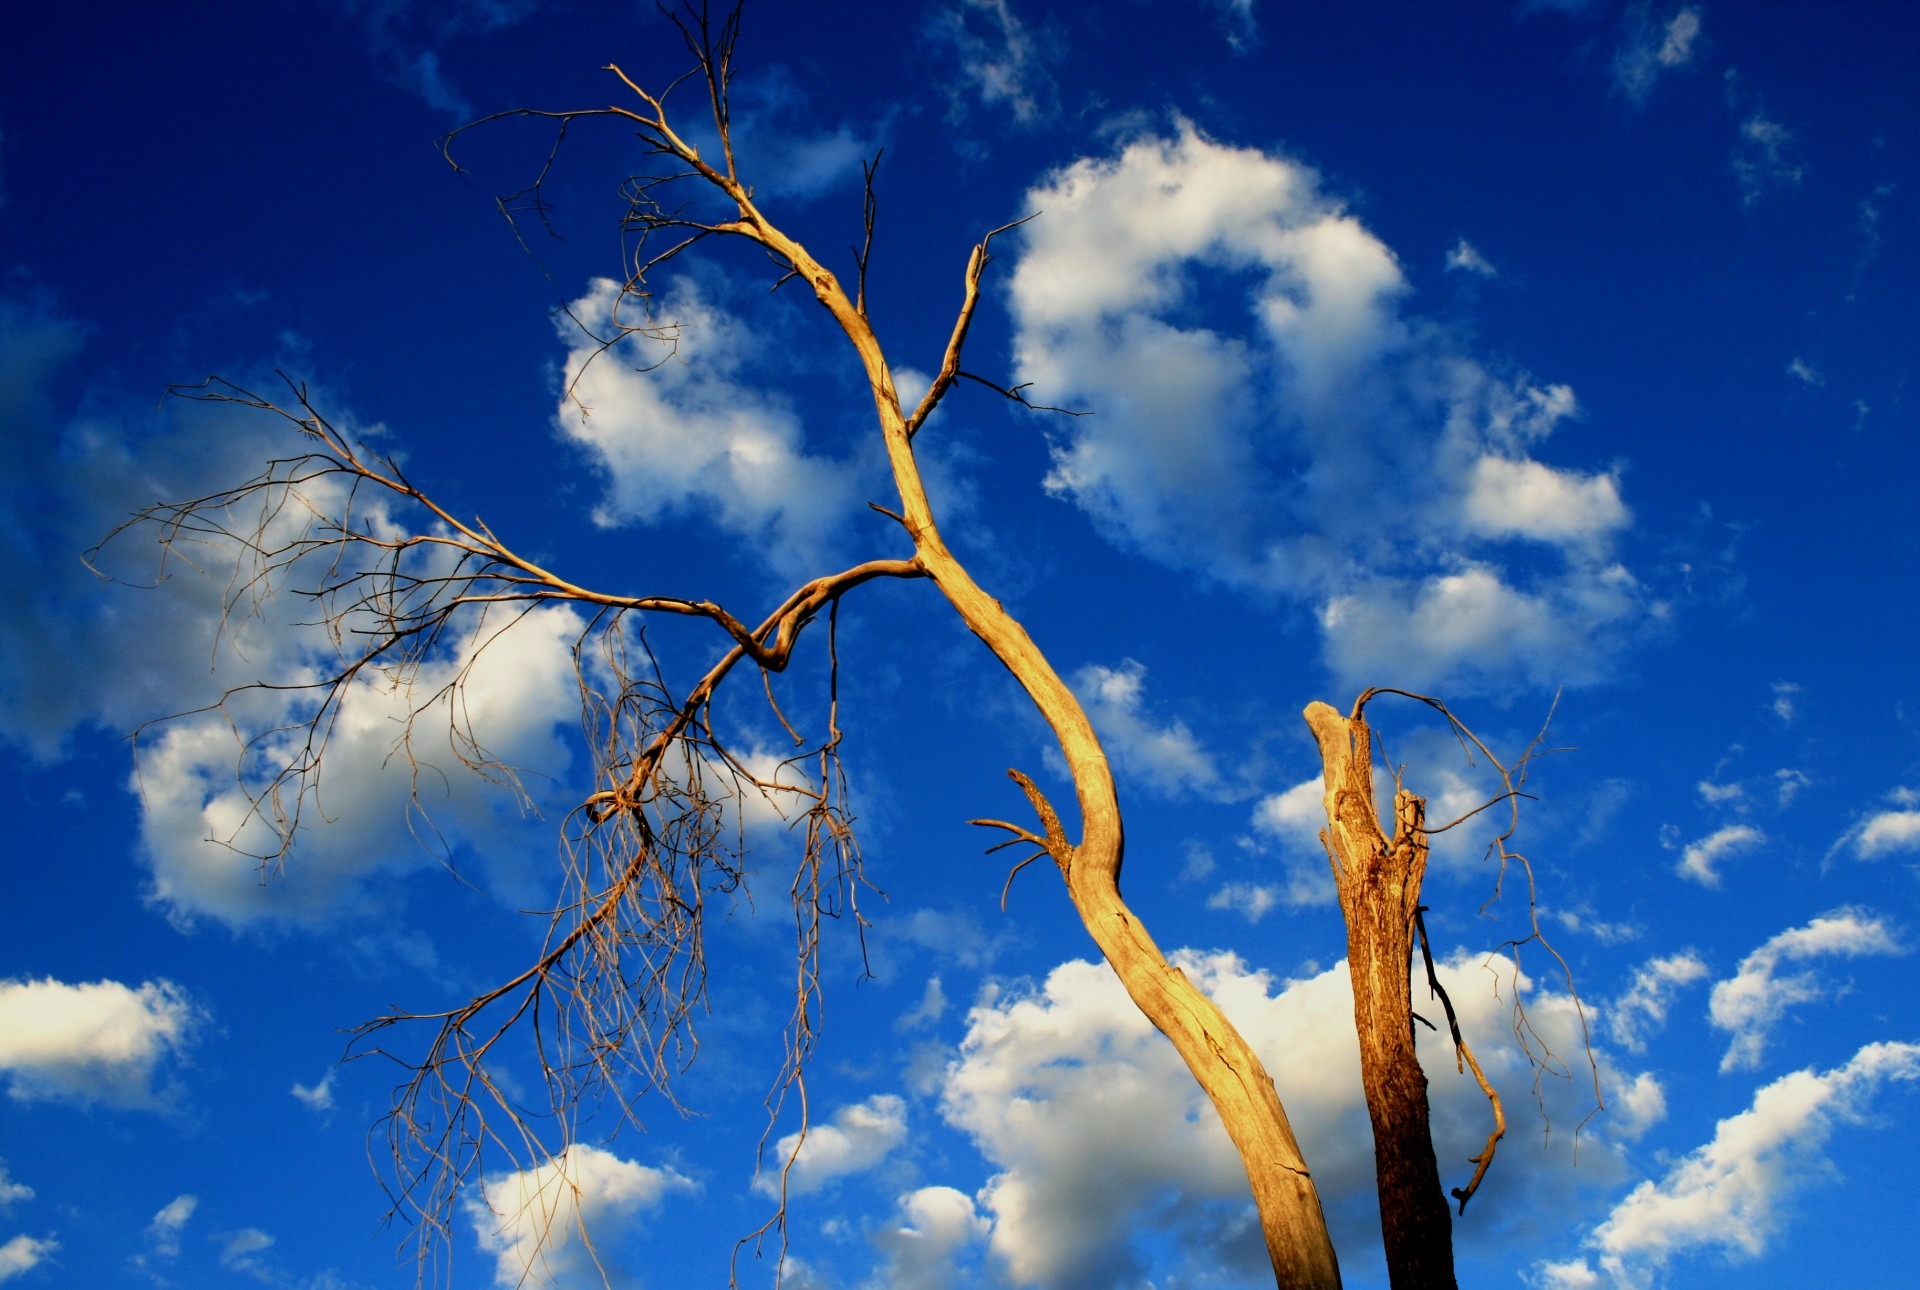
tree, nature, grass, branch, cloud, plant, sky, sunlight, leaf, flower, wind, old, atmosphere, dry, reflection, blue, bare, dead, sundown, meteorological phenomenon, grass family, atmosphere of earth, woody plant, computer wallpaper